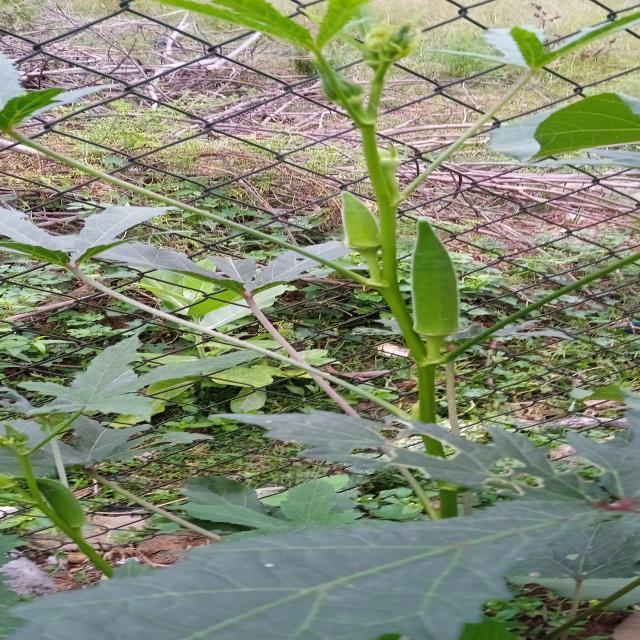
Label: Under-mature